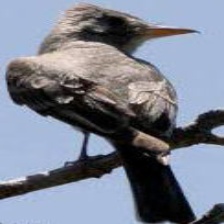
Species: GREATER PEWEE
Scientific name: CONTOPUS PERTINAX